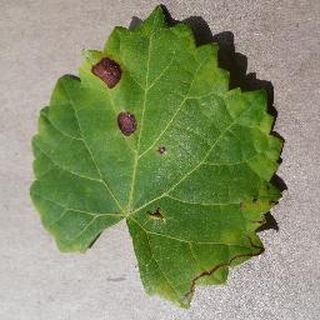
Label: grape_black_rot